Duane W. Rimel

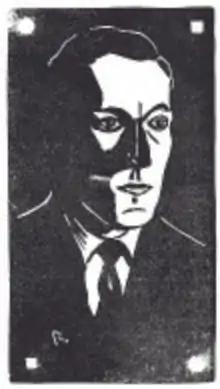
A linocut portrait of H. P. Lovecraft, facing right

H. P. Lovecraft began corresponding with Rimel after becoming aware of him in 1933. The resulting correspondence continued until Lovecraft's death in 1937. He introduced Rimel to F. Lee Baldwin, another author and resident of Asotin, Washington. Lovecraft tutored Rimel in the writing of weird fiction by giving him advice and weird texts from his personal library. He sent Lovecraft some early manuscripts, including a now-lost work titled "The Spell of the Blue Stone" in February 1934. Lovecraft regarded this story as being "very remarkable for a beginner's work". Next, he sent "The Tree on the Hill", which Lovecraft edited. This story was later published in the 1940 issue of the fanzine "Polaris". In the summer of that year, Rimel sent a poetic manuscript titled "The Dreams of Yid". Lovecraft altered the title to "The Dreams of Yith", as Rimel had not been aware that the term "yid" is an offensive term for a Jewish person. Clark Ashton Smith also contributed to the revision. The sonnets were published in two issues of the "Fantasy Fan". Lovecraft, who was professionally revising stories for clients, did not charge Rimel for his revisions. Instead, he viewed Rimel as needing help in his formative period as a writer.